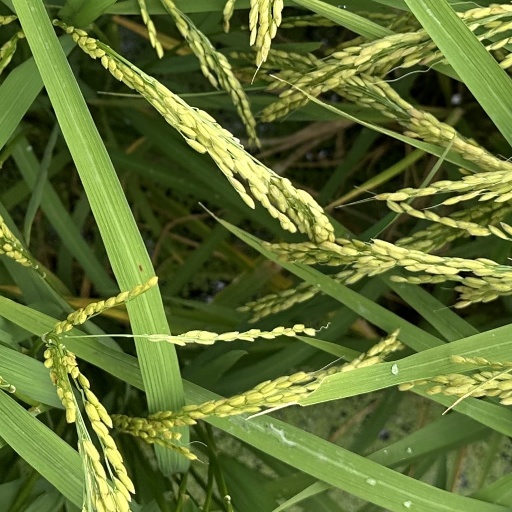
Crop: rice